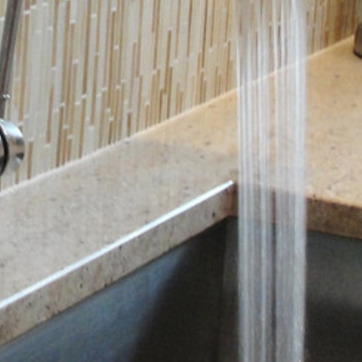
Material: polishedstone